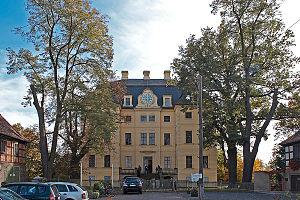
Wiederau est un petit village sur la rivière Weiße Elster, faisant partie de la municipalité de Pegau, au sud de Leipzig. On y trouve un château du XVIIIᵉ siècle et une grande antenne de diffusion, l'Émetteur de Wiederau.